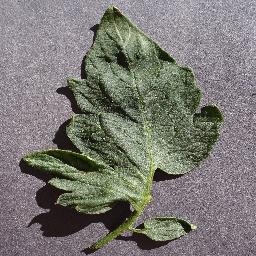
Label: Tomato___healthy